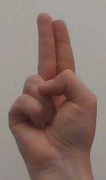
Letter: taa